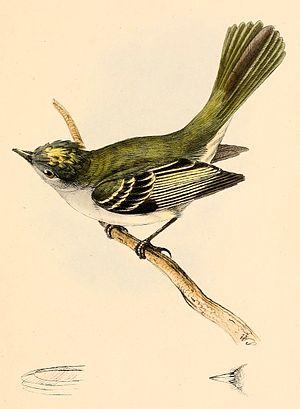
Tyrannula caniceps = Myiopagis caniceps (Élénie grise)